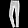
Label: Trouser